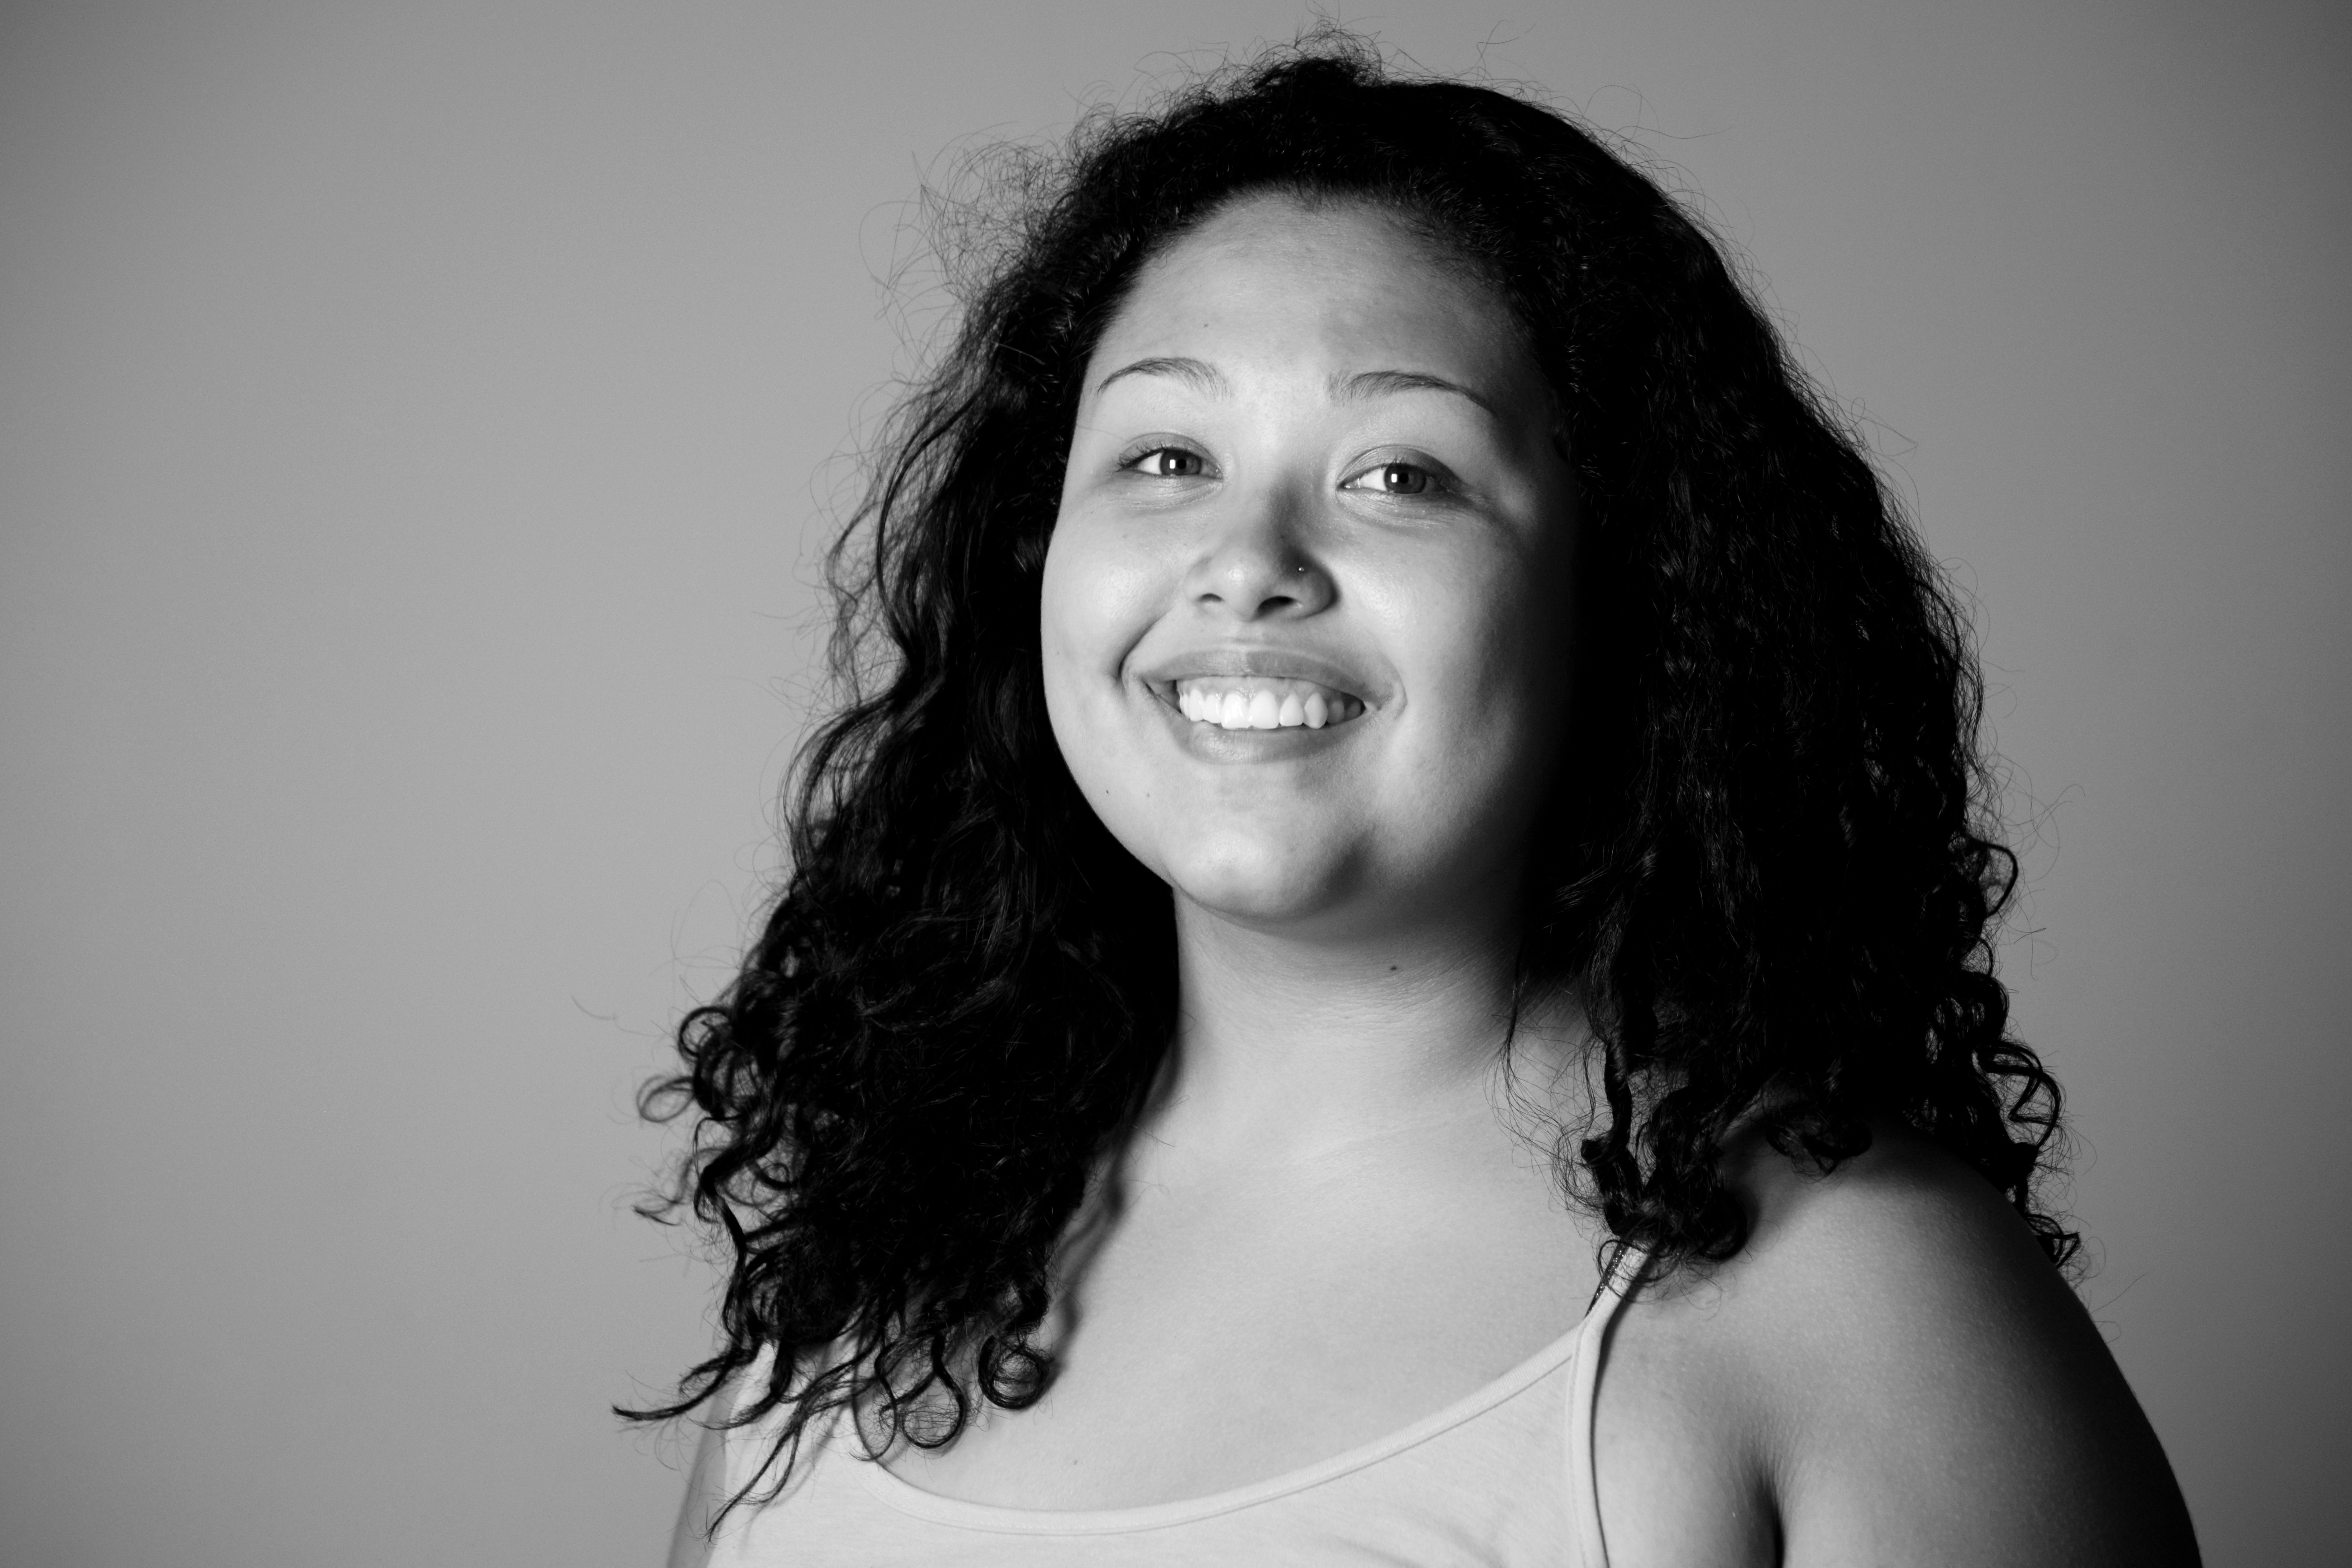
person, black and white, girl, woman, hair, white, photography, portrait, model, child, black, monochrome, lady, facial expression, smile, face, eye, head, photograph, skin, beauty, emotion, photo shoot, brown hair, monochrome photography, portrait photography